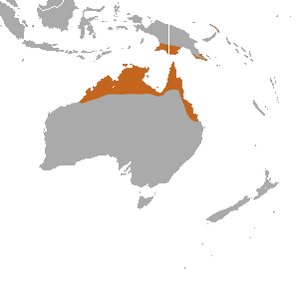
Le wallaby agile est une espèce de wallaby trouvée dans le Nord de l'Australie et en Nouvelle-Guinée. C'est le plus courant des wallabies du Nord de l'Australie